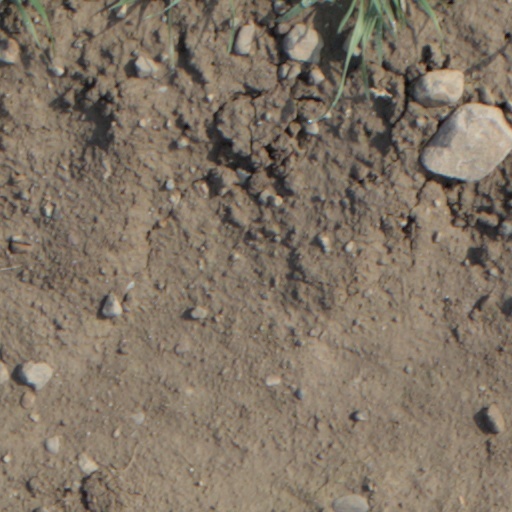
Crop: wheat